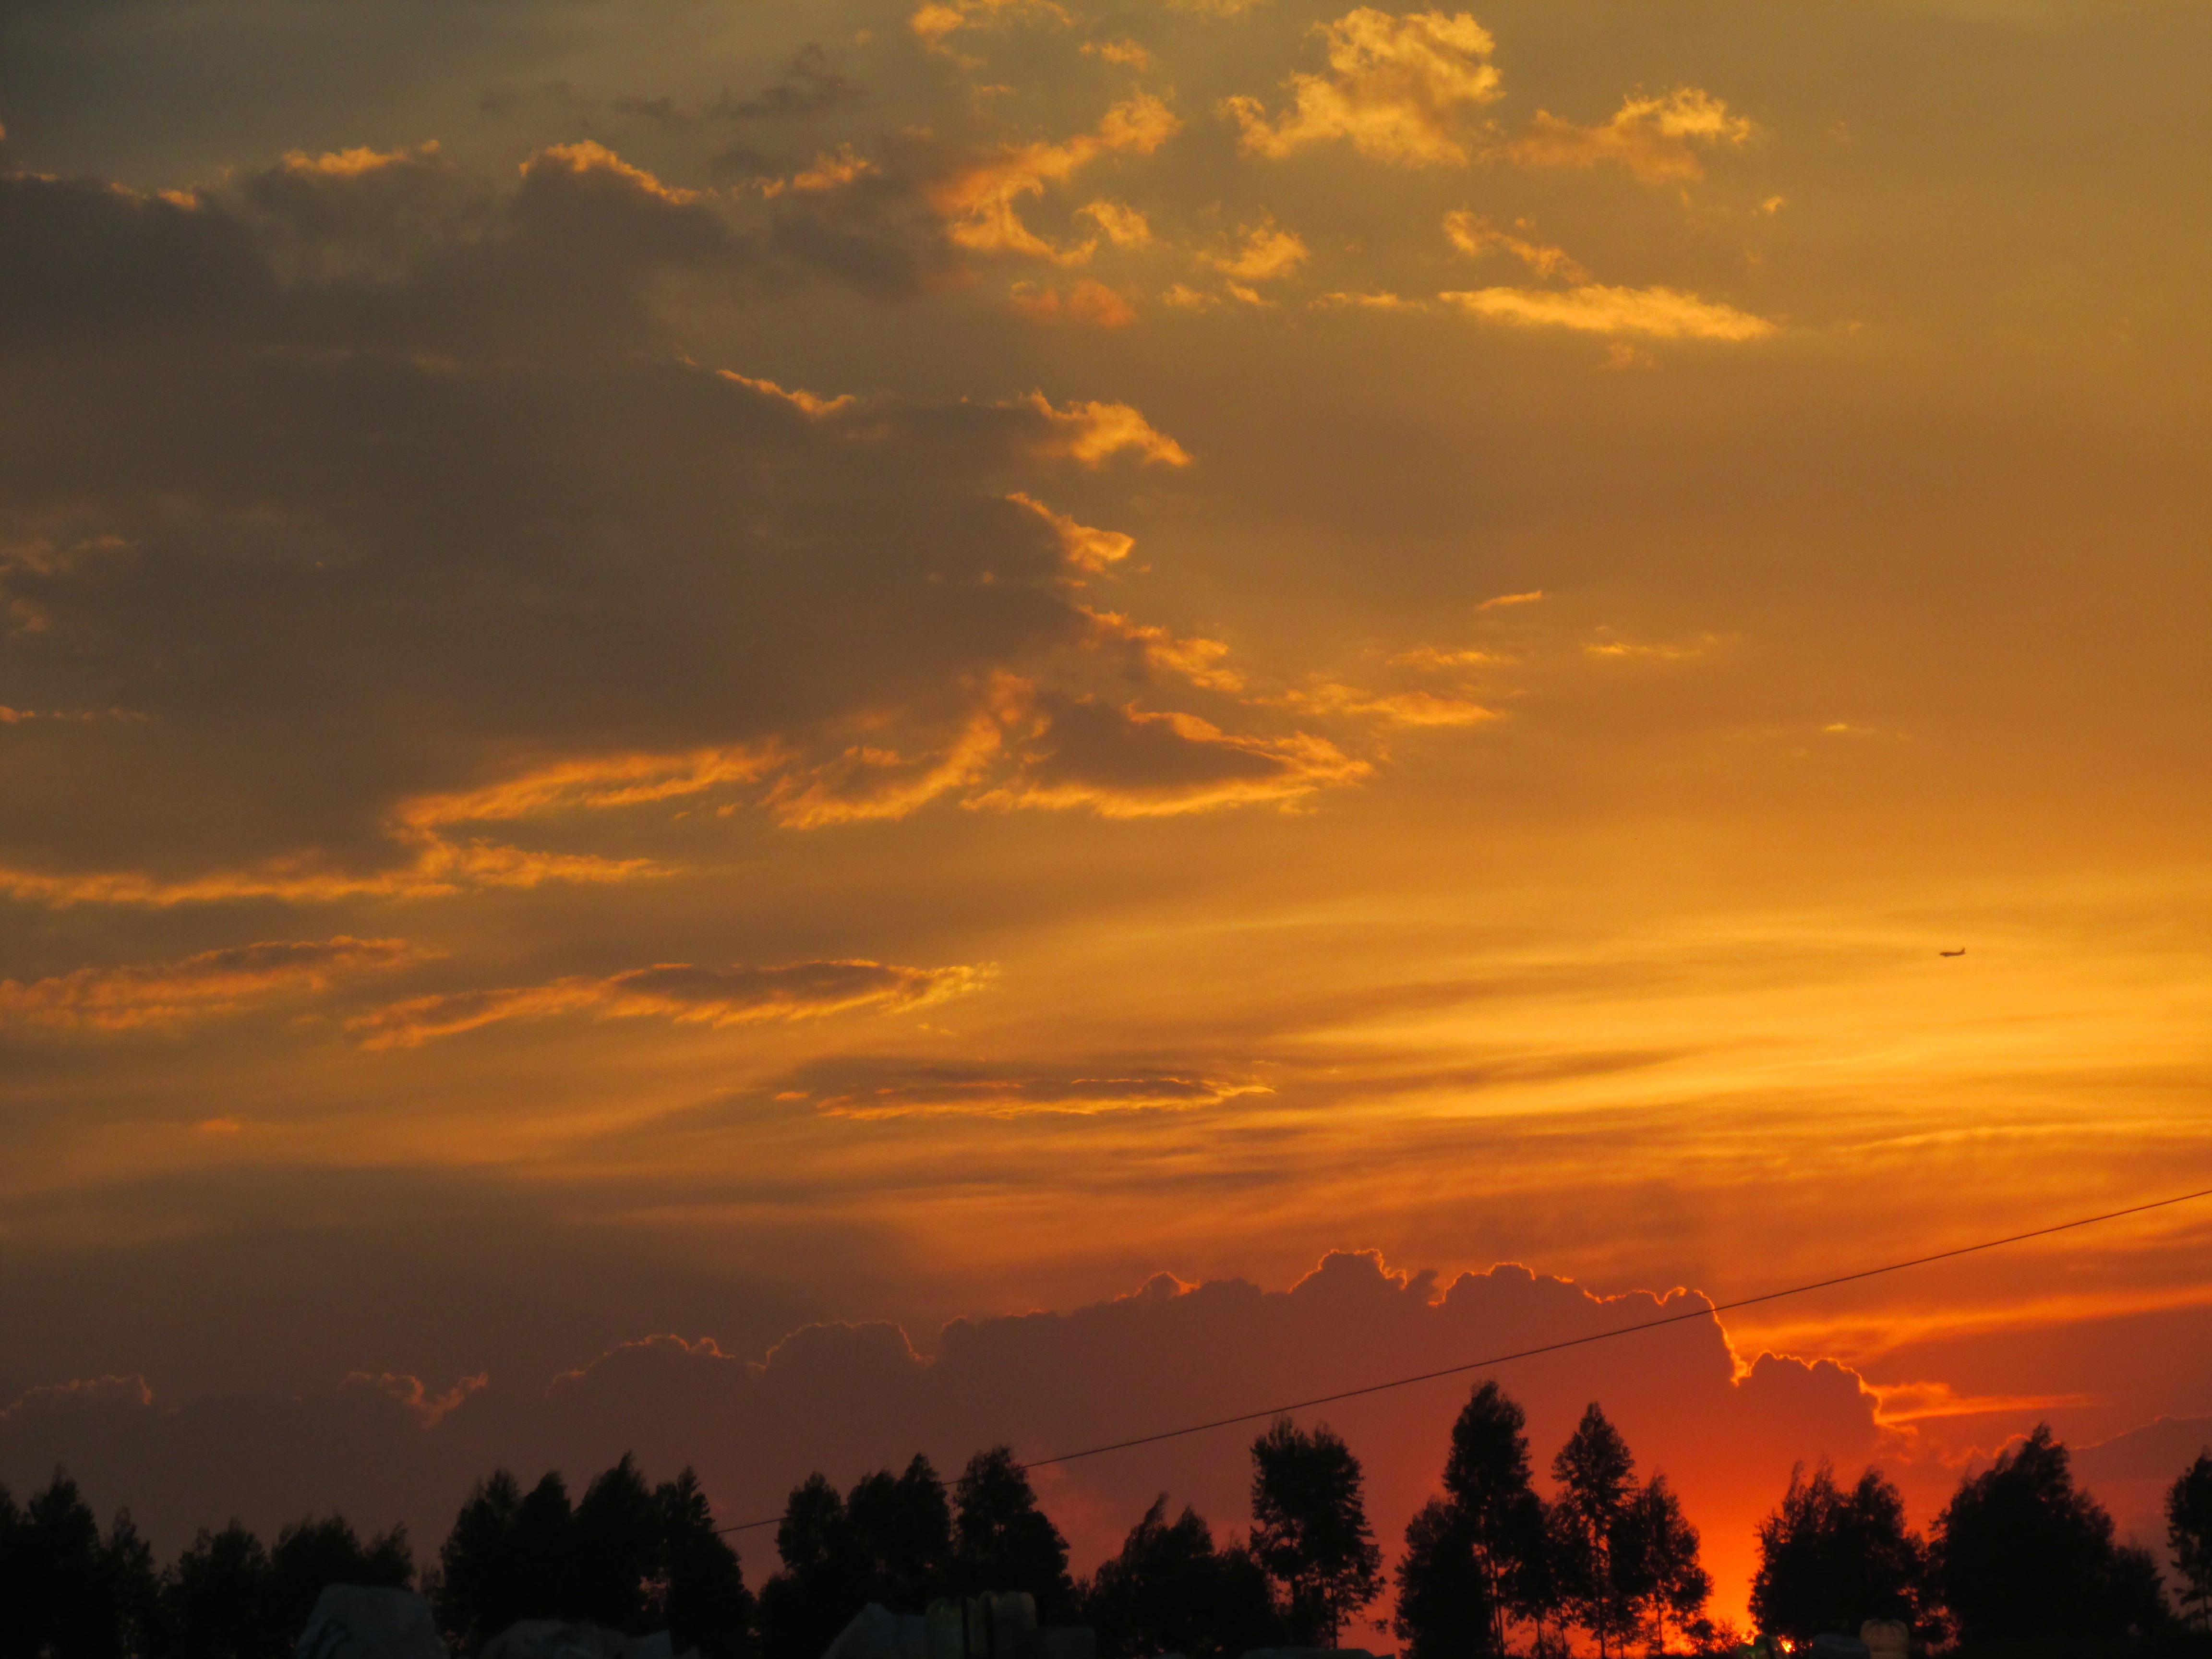
landscape, nature, horizon, mountain, cloud, sky, sun, sunrise, sunset, sunlight, morning, dawn, atmosphere, panorama, summer, dusk, evening, red, brazil, afternoon, eventide, afterglow, red sky at morning